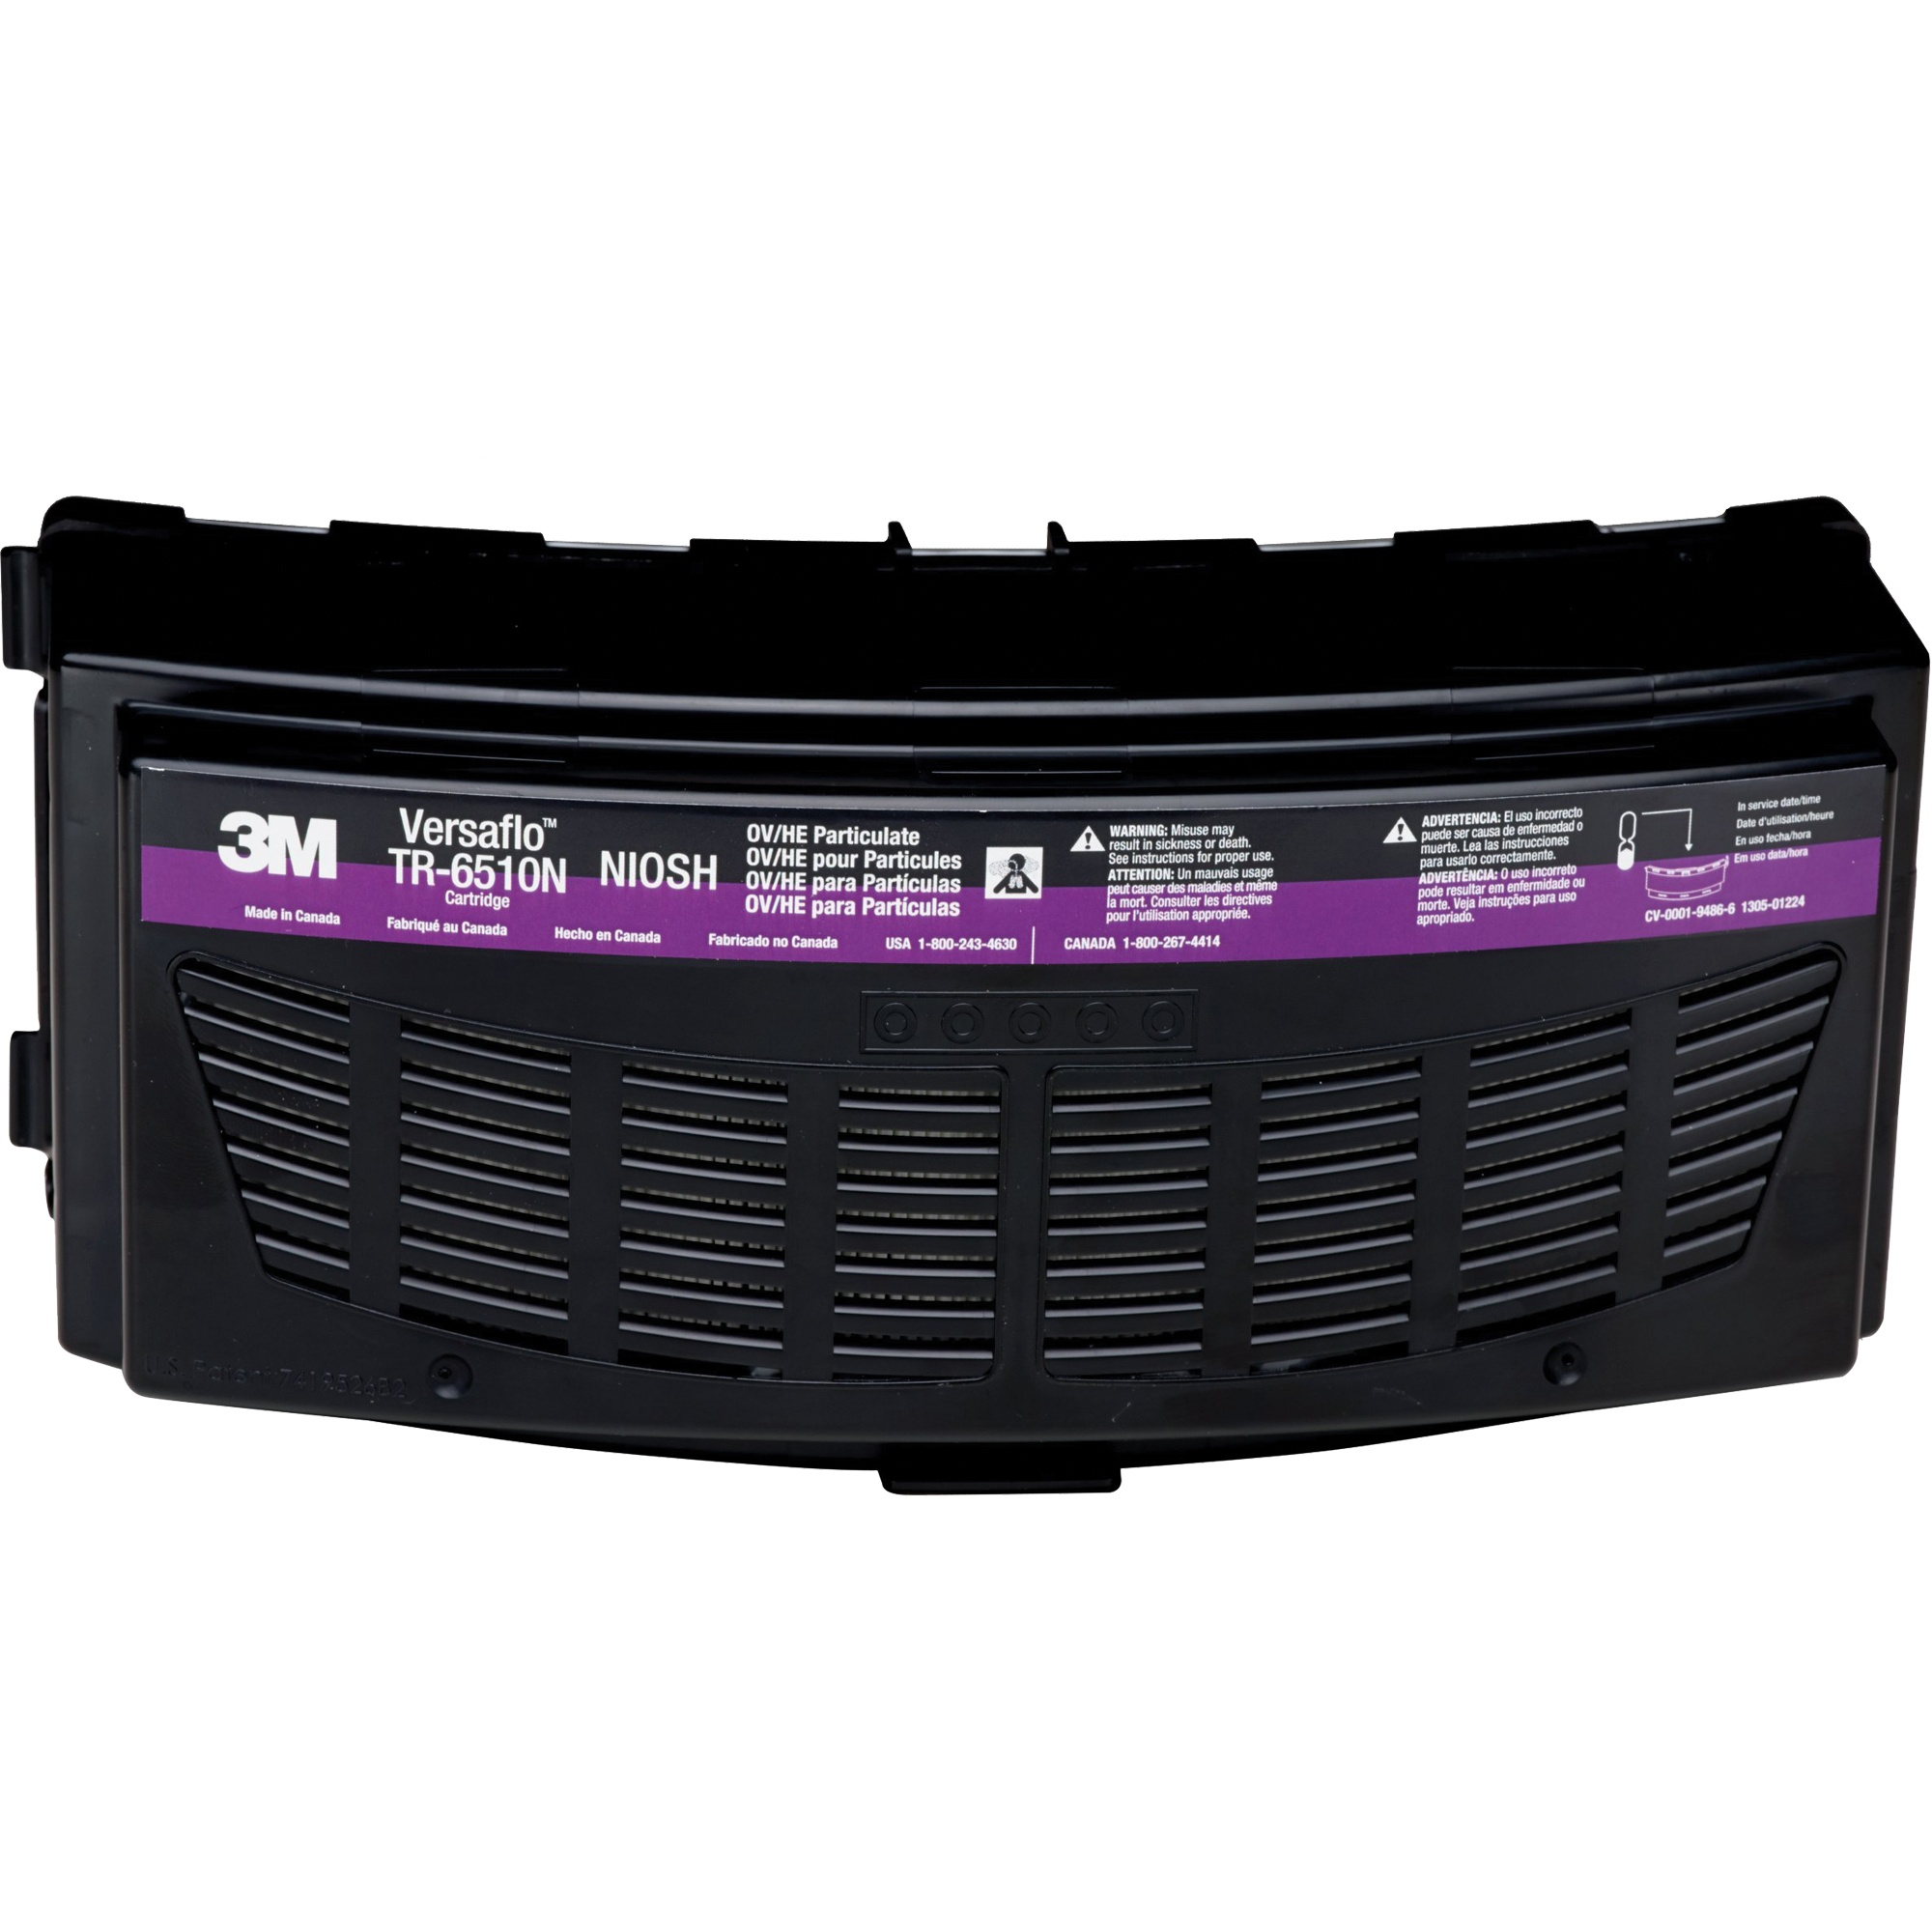
CARTOUCHE FILTRANTE 3M VERSAFLO VAPEUR ORGANIQUE   TR-6510N
Description Combine un filtre à haute efficacité (HE) et une cartouche contre les vapeurs organiques pour utiliser avec l'APR motorisé TR-600 Peut aussi convenir aux travaux dans des milieux à particules dangereuses ou certaines vapeurs ou gaz organiques, comme dans la fabrication de produits pharmaceutiques ou les travaux de peinture 3M recommande l'utilisation du couvercle de filtre SDK963 pour mieux protéger le filtre ou la cartouche contre les dommages physiques Le couvercle de filtre peut aussi être utiliser pour garder en place le préfiltre SDK954 ou le pare-étincelles SDK955 Pour une durée de fonctionnement maximale du système APR motorisé, choisissez la piple haute capacité SDK947 lorsque cette cartouche est utilisée Apporbation NIOSH: OV/HE Pour utilisation avec Systèmes APR motorisés TR-600 Prix valide pour commande en ligne seulement. Pour des prix de volume ou corporatifs, contactez-nous. Il se peut que cet article ne soit pas en stock présentement, mais disponible sur commande seulement. Svp nous contacter avant de vous déplacer en téléphonant au 1-800-463-0995.
Brand: 3M
Category: Business & Industrial > Work Safety Protective Gear > Gas Mask & Respirator Accessories > Vapor Cartridges